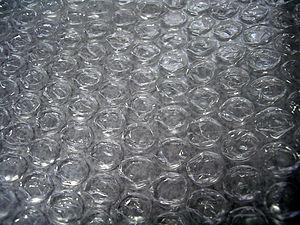
Le papier bulle, parfois appelé plastique à bulle, qui devrait logiquement s'appeler « film à bulles », est un matériau plastique transparent utilisé en général pour emballer des objets fragiles. Des hémisphères protubérants remplis d'air sont régulièrement espacés pour procurer un coussin protégeant les objets précieux ou fragiles. Le nom anglais de Bubble Wrap est une marque déposée de la compagnie Sealed Air Corporation.